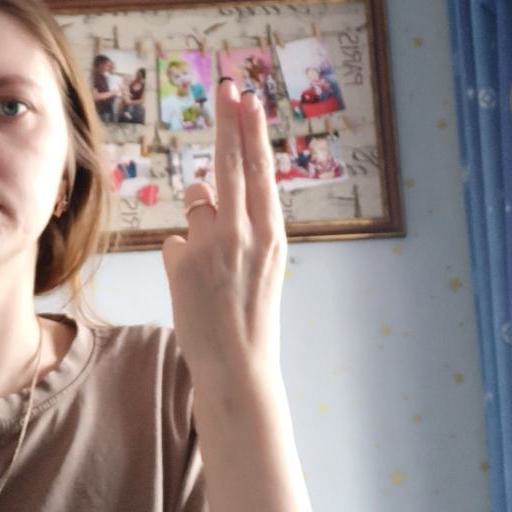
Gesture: two_up_inverted